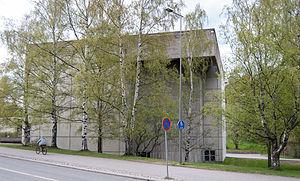
Niirala est un quartier de Kuopio en Finlande.
L'église d'Alava est une église située dans le quartier de Niirala à Kuopio en Finlande.